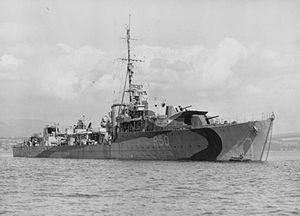
La Classe U et V est une série de 16 destroyers construite pour la Royal Navy et lancée entre 1942 et 1943. Elle a servi durant la Seconde Guerre mondiale.
Le HMS Venus (R50) était un destroyer de classe V de la Royal Navy qui a servi durant la Seconde Guerre mondiale.